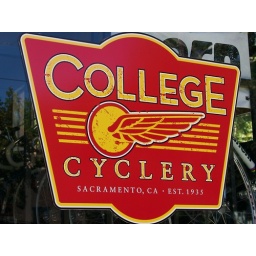
Close-up of the College Cyclery window sign in Sacramento, California.